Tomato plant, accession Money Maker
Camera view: tilt-top (135 deg); turntable rotation: 300 degrees
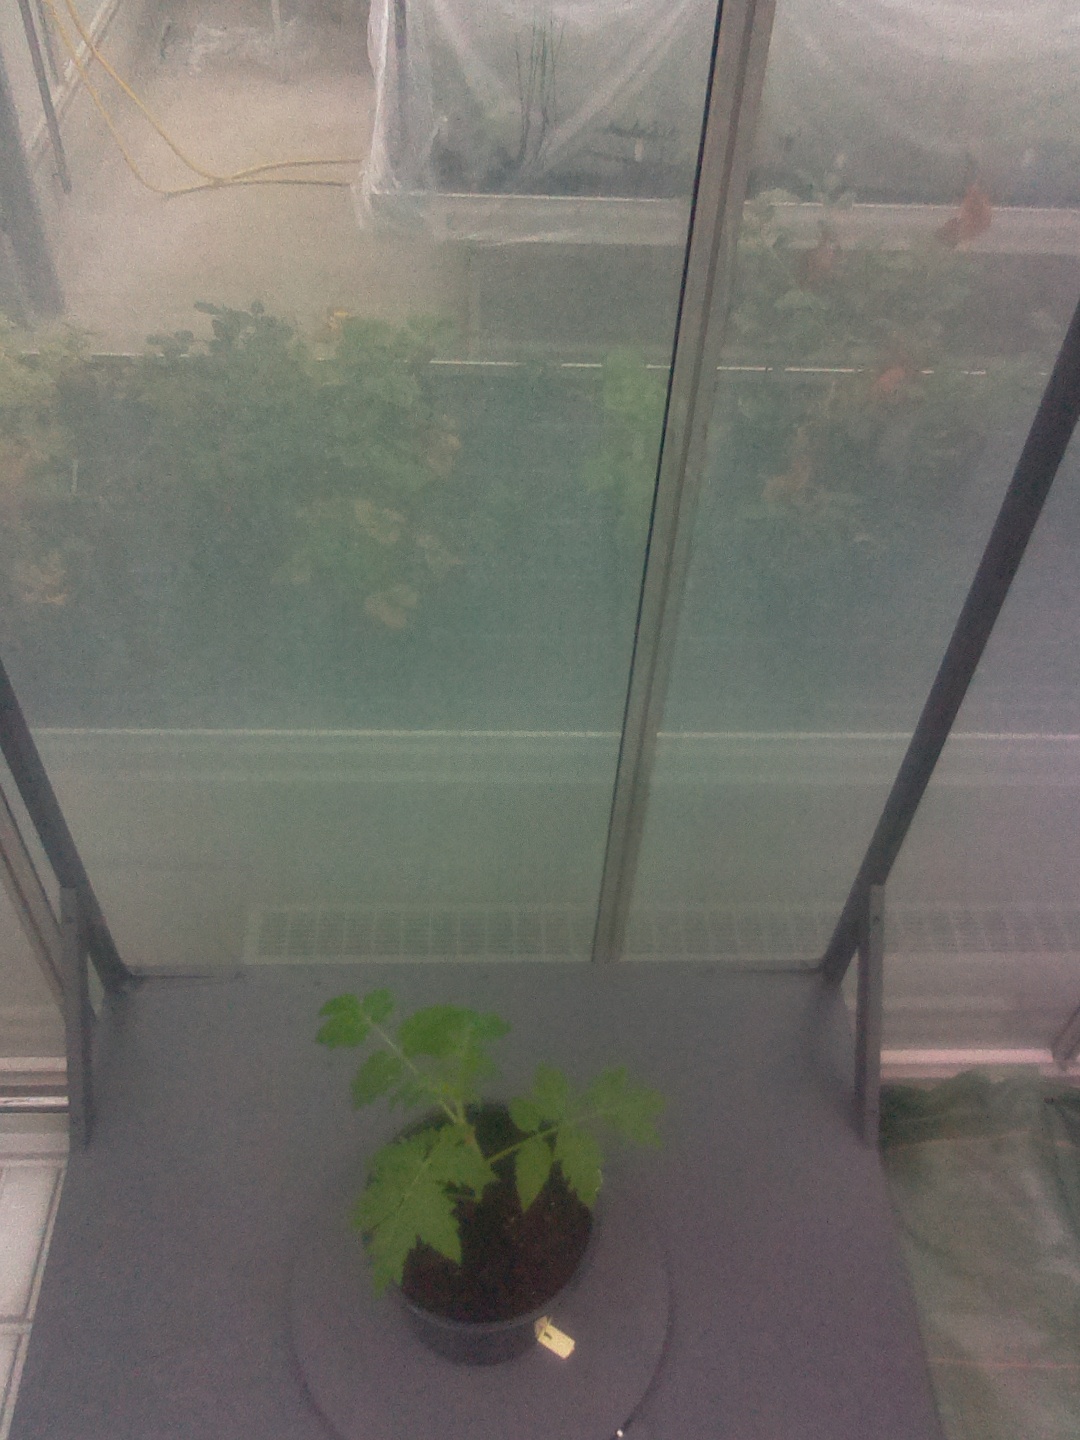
BBCH growth stage 13: 6 of true leaves visible